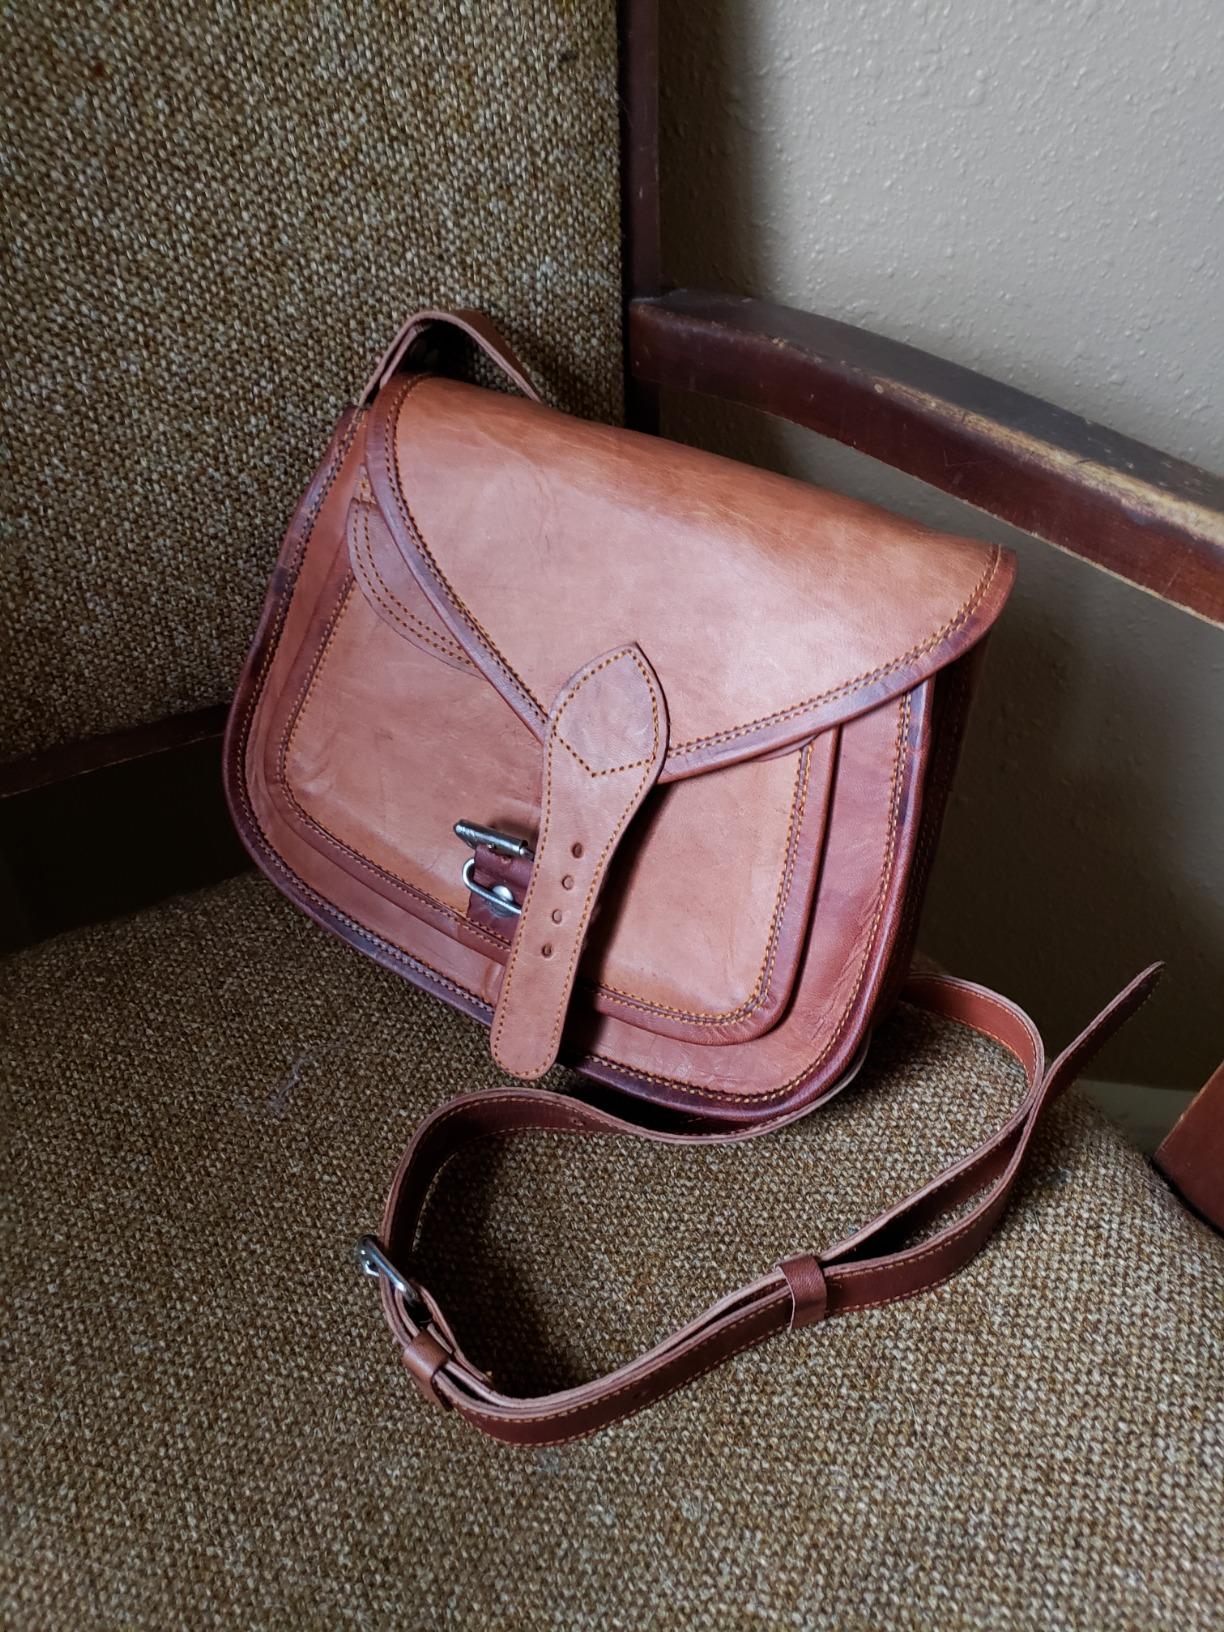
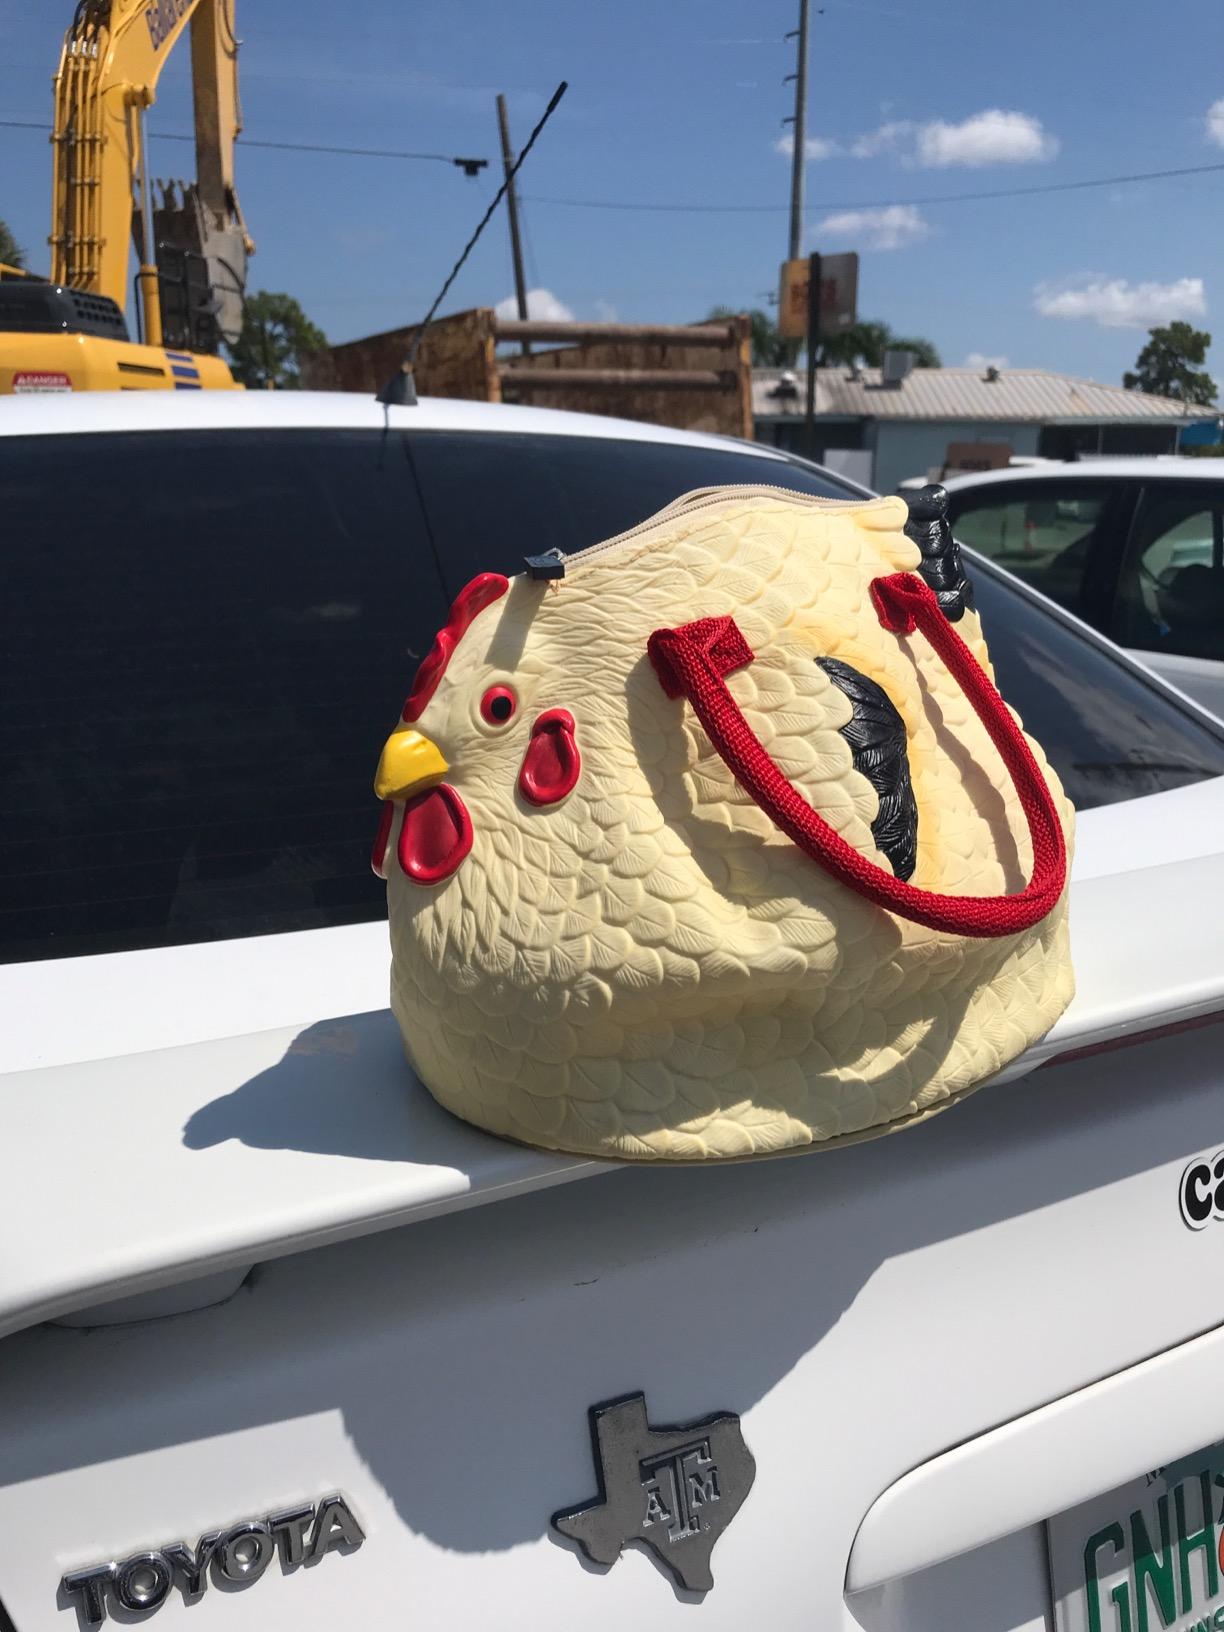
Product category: accessories_handbag
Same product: no